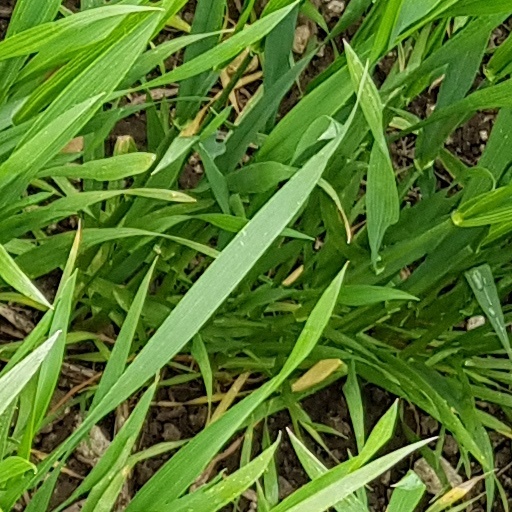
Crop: wheat